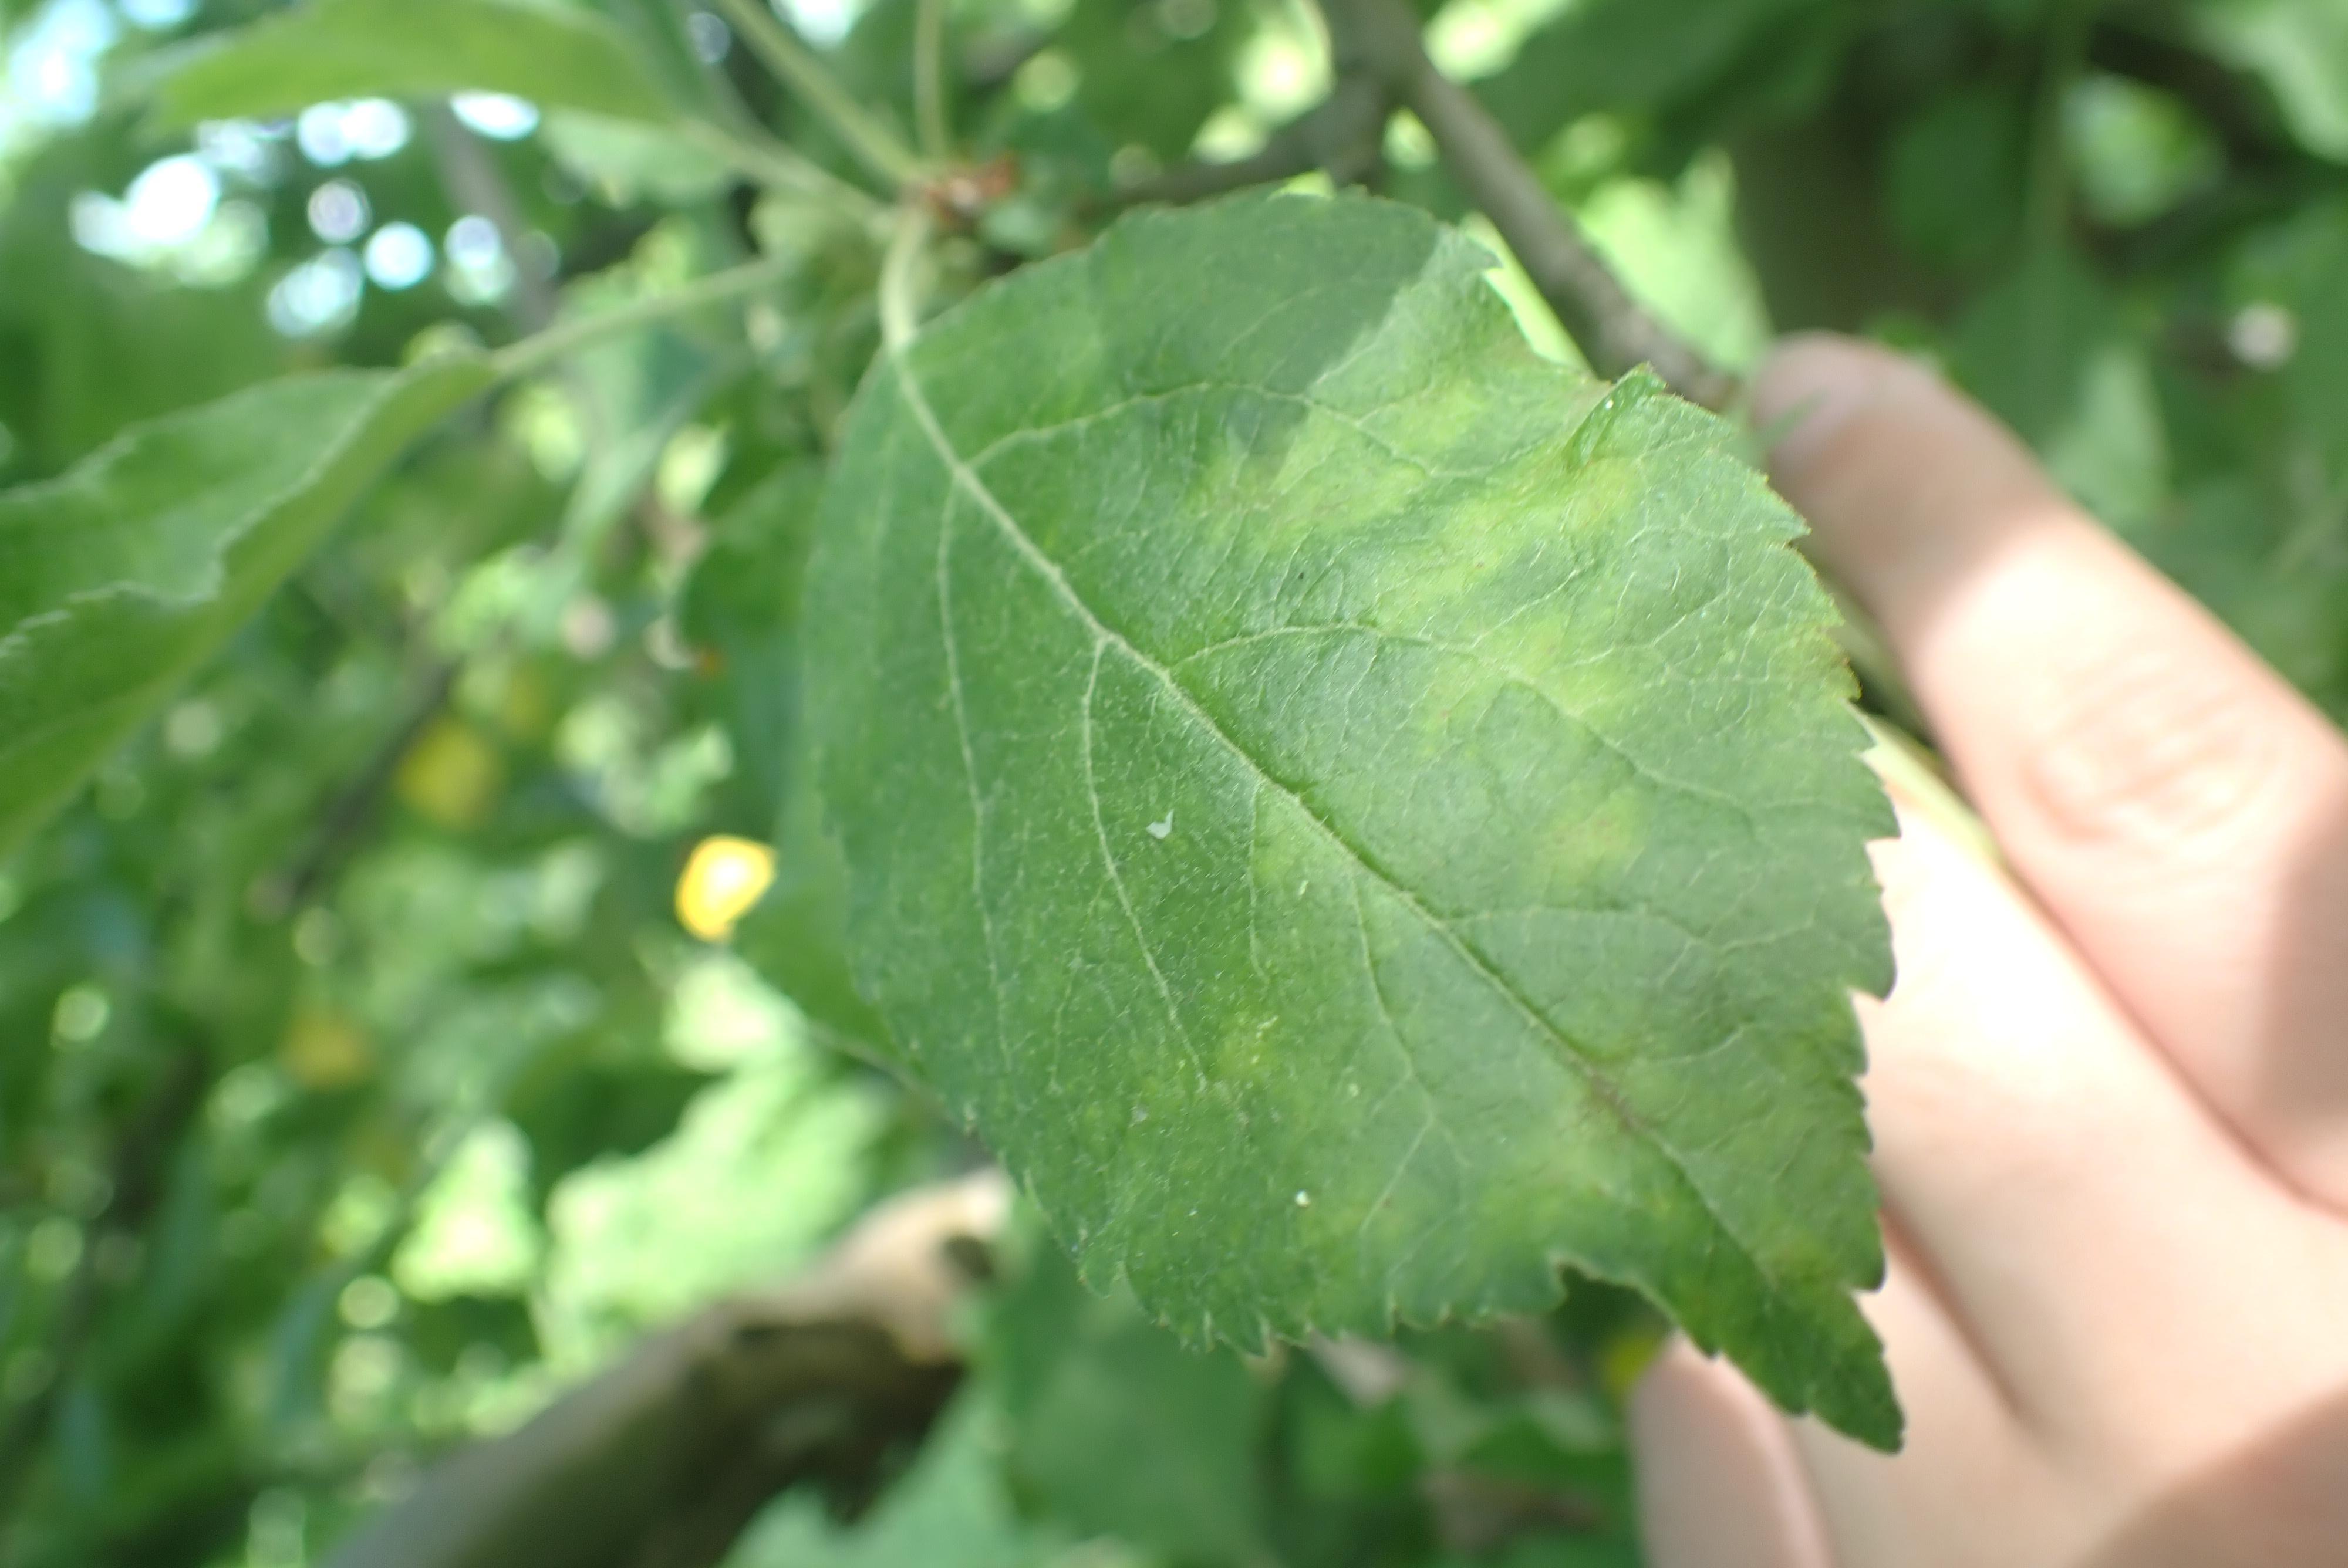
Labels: scab